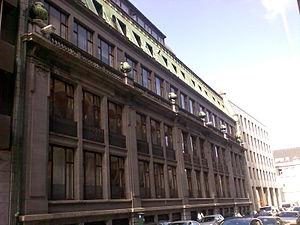
Caisse d'Épargne à Bruxelles, aile rue des Boîteux par l'architecte Alfred Chambon (1930), à l'origine attenante à l'aile de Henri van Dievoet (1901) détruite dans les années 1980.
Alfred Chambon né à Bruxelles en 1884 et mort dans la même ville en 1973 est un architecte et designer belge.